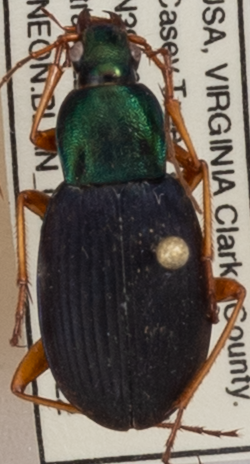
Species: Chlaenius aestivus
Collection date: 2018-05-22
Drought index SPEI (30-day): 1.69
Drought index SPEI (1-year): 0.26
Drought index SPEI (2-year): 0.642